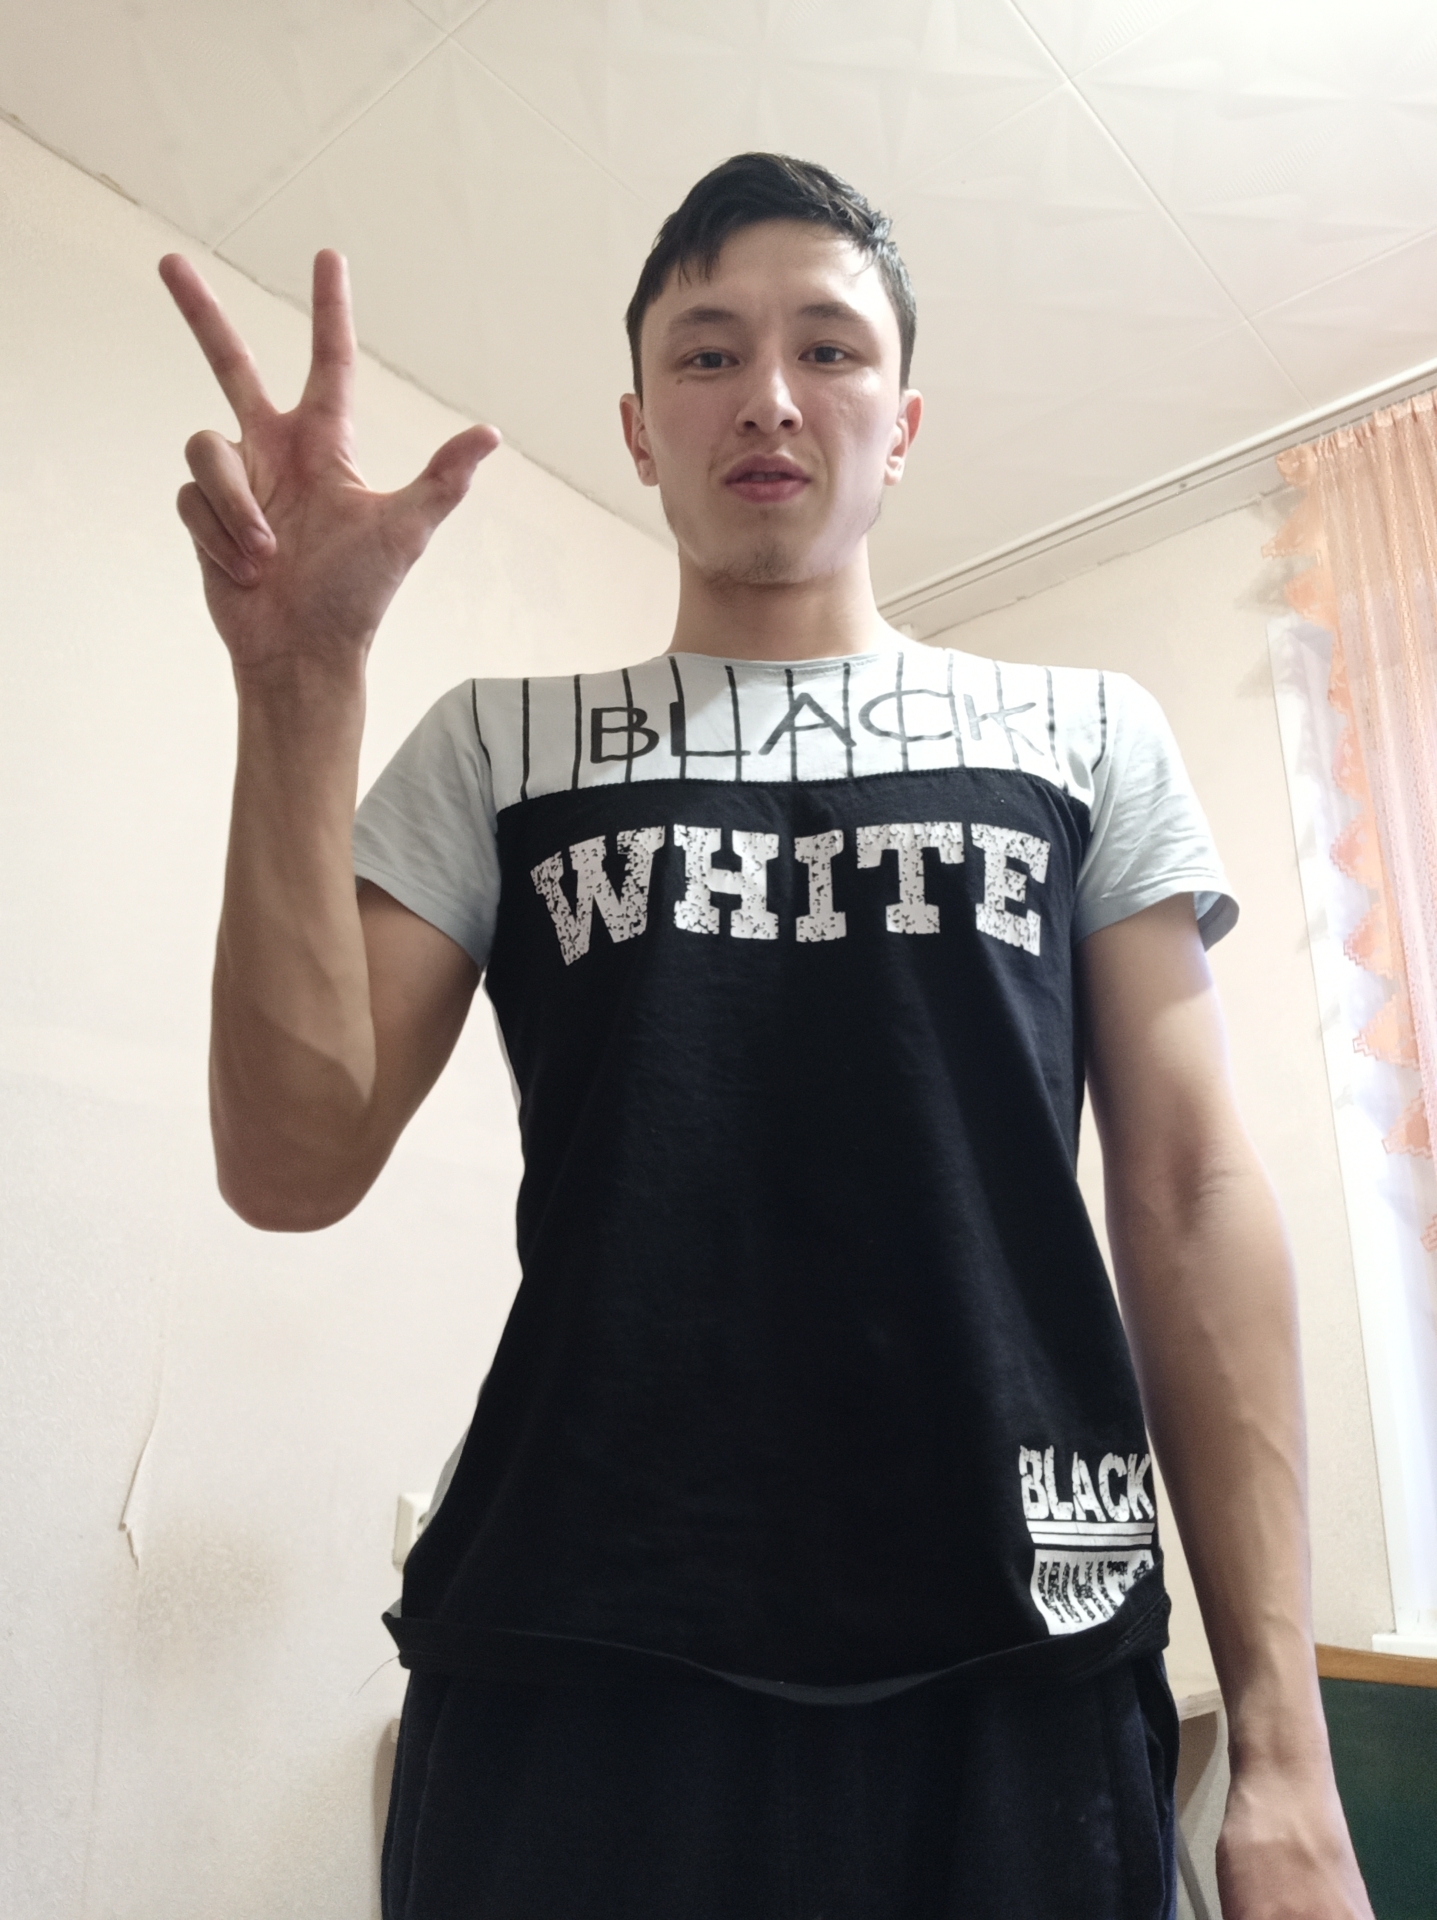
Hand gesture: three2